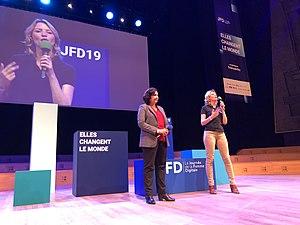
Amanda Ouedraogo et Florence Trouche à la JFD19 journée de la femme digitale Paris 2019
Née le 28 octobre 1970 à Malestroit, Delphine Remy-Boutang est la fondatrice et dirigeante de the bureau, un bureau spécialisé dans le conseil en stratégie digitale basé à Paris, et est co-fondatrice de l'événement annuel La Journée de la Femme Digitale ou Digital Women's Day, qui vise à promouvoir les femmes dans le numérique en Europe et Afrique.